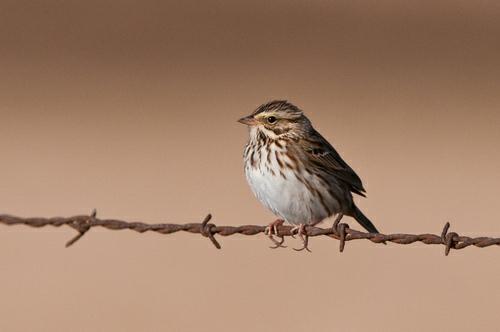
A photo of a savannah sparrow